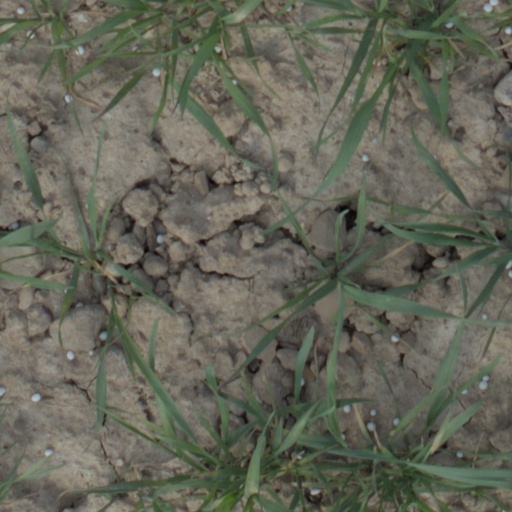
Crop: wheat